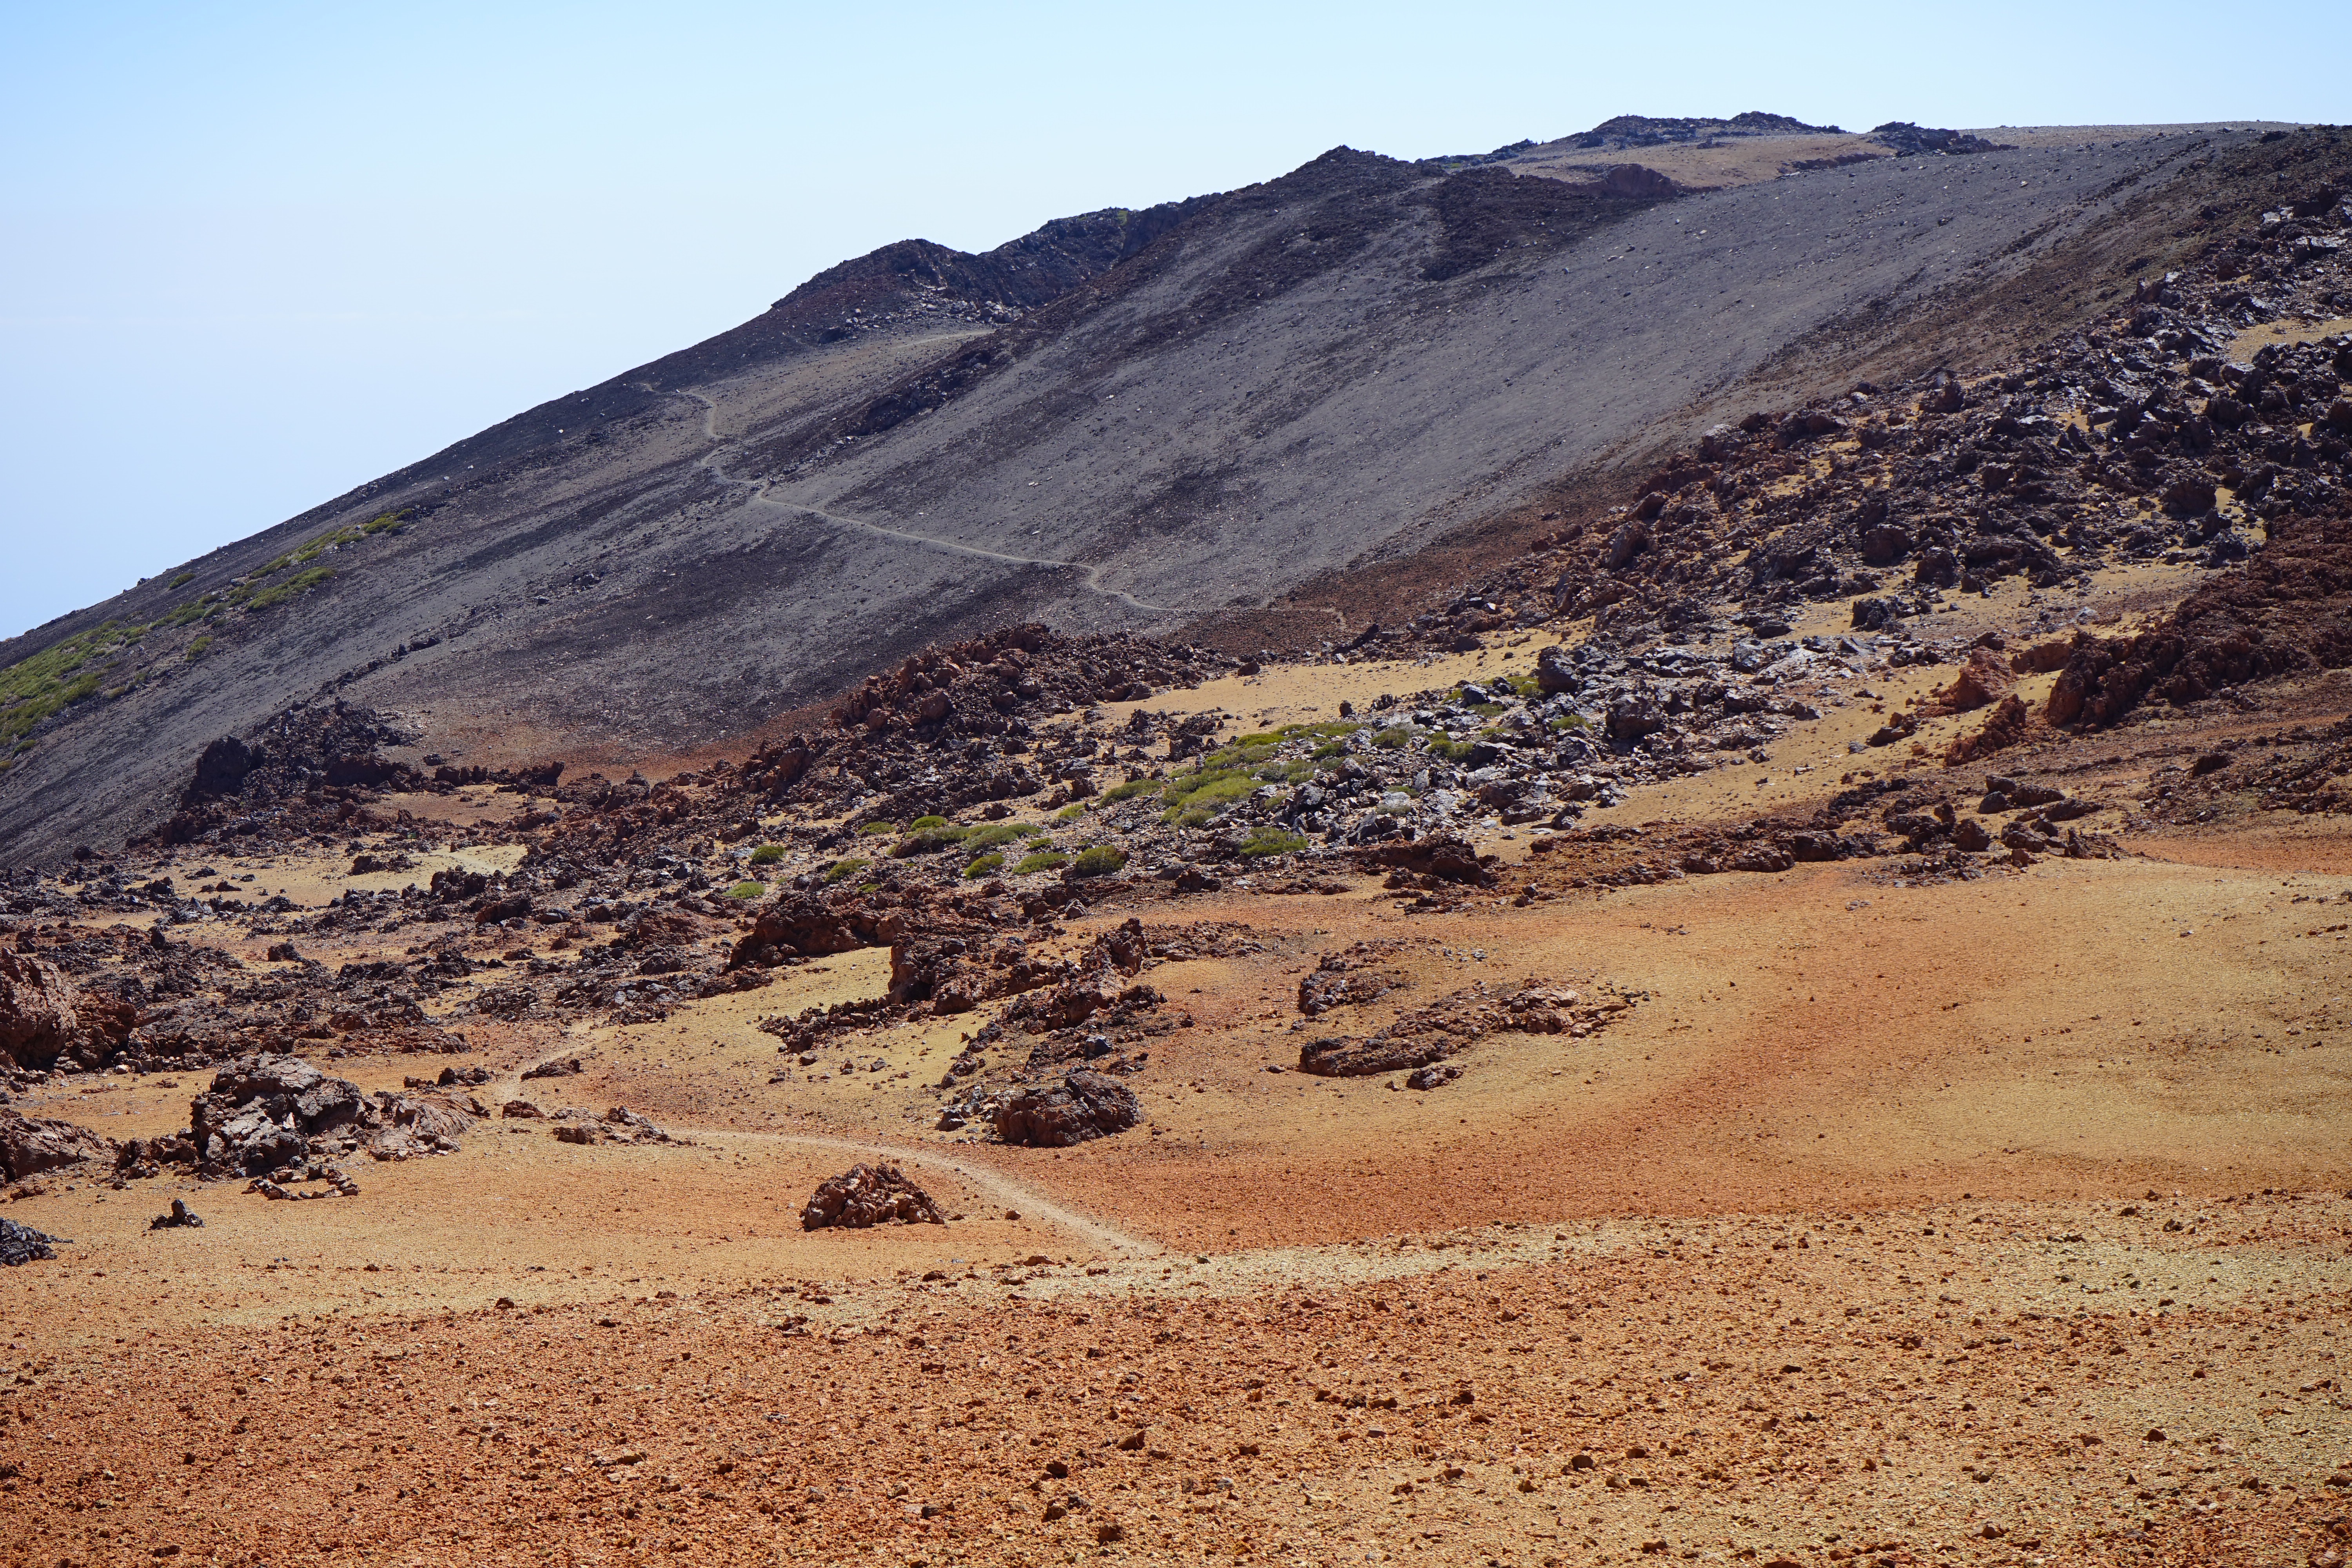
landscape, rock, wilderness, mountain, hill, desert, valley, volcano, soil, lonely, ridge, summit, geology, badlands, plateau, lava, fell, away, leave, wadi, butte, trist, steppe, landform, migratory path, lunar landscape, lava field, natural environment, geographical feature, aeolian landform, mountainous landforms, pumice stone, pico viejo, chahorra, 3135 meter, 3135 m, 3135